Princess Victoria Melita of Saxe-Coburg and Gotha

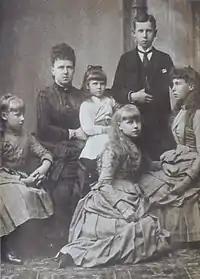
The Duchess of Edinburgh with her children. From left to right: Princess Alexandra, Grand Duchess Maria, Princess Beatrice, Princess Marie, Prince Alfred and Princess Victoria Melita

As a patrilineal grandchild of the British monarch, Victoria Melita was styled "Her Royal Highness" Princess Victoria of Edinburgh. Within her family, she was always known as "Ducky". At the time of her birth, she was 10th in the line of succession to the British throne. The princess was christened on 1 January 1877 at San Anton Palace by a Royal Navy chaplain. Her godparents included her paternal grandmother, who was represented by a proxy.